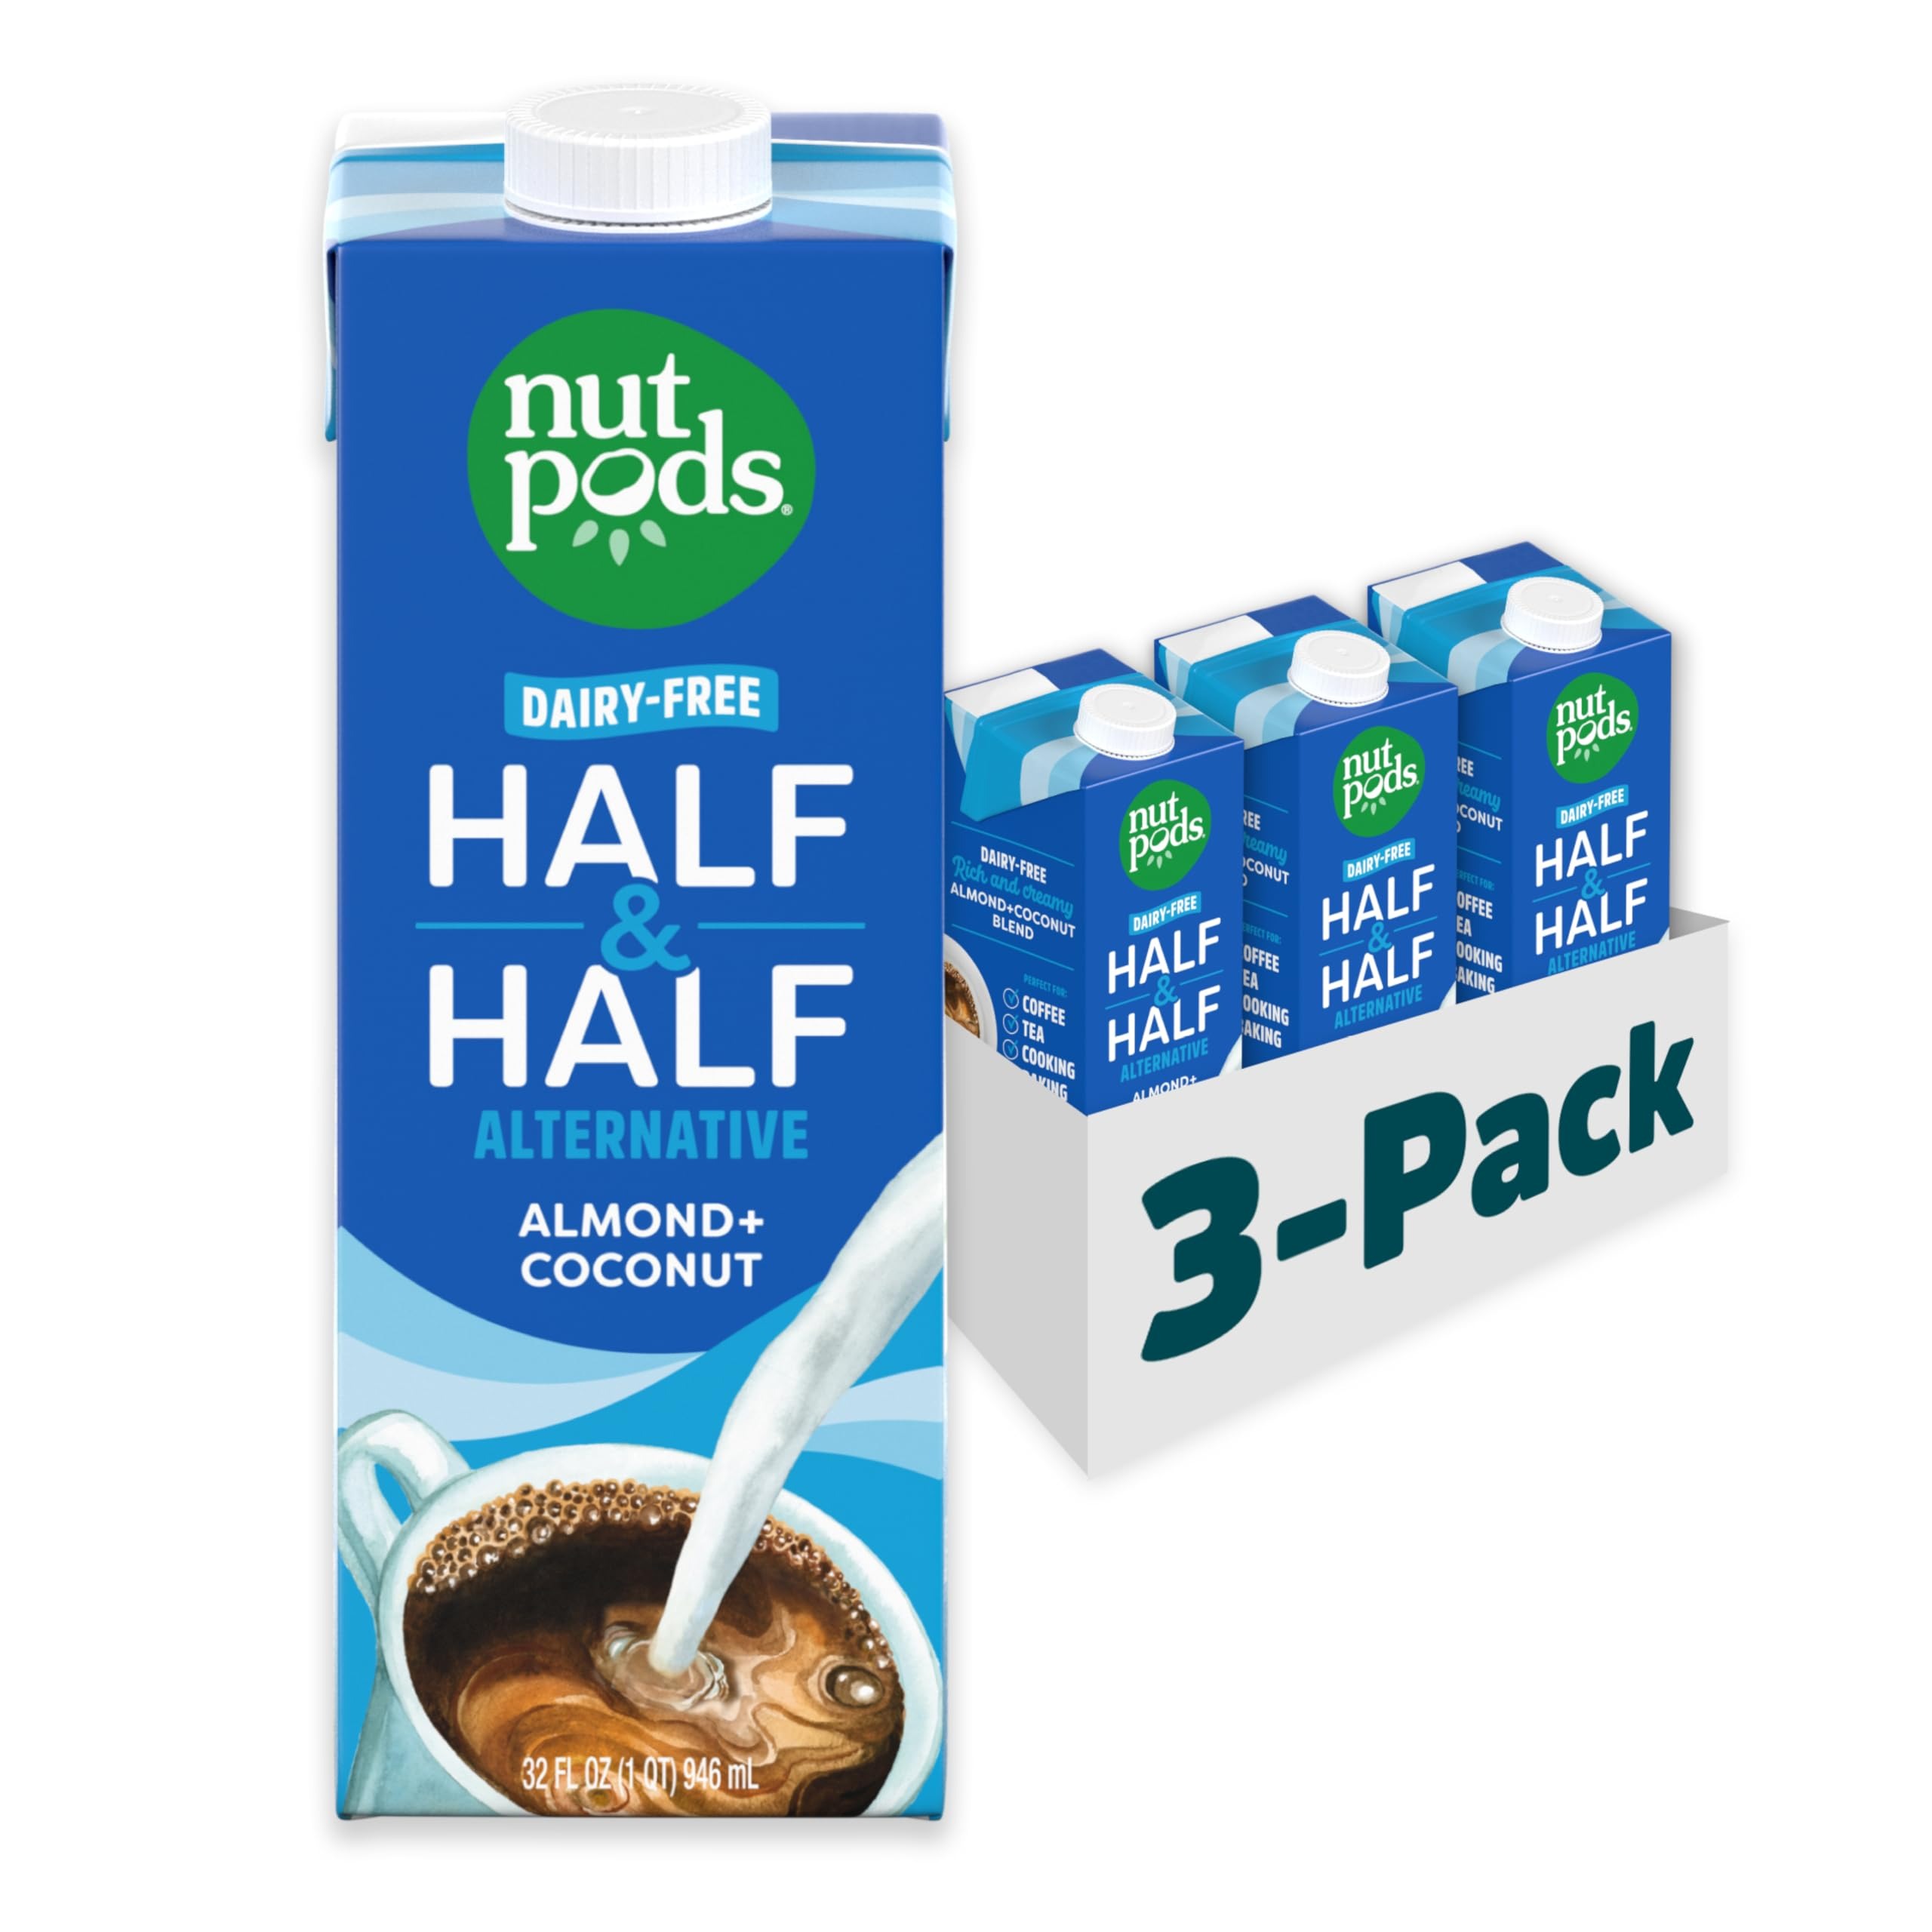
Item Name: nutpods unsweetened Half & Half Dairy-Free Coffee Creamer
Bullet Point 1: Deliciously Creamy Half & Half - Enjoy the smooth, rich flavor of dairy-free half & half in your coffee, made with our signature creamy almond + coconut blend
Bullet Point 2: The perfect replacement for Half & Half or Heavy Cream in baking and cooking.
Bullet Point 3: Zero Sugar Per Serving - nutpods Half & Half alternative is a rich, smooth option with only 15 calories and zero grams of sugar per serving.
Bullet Point 4: Cholesterol Free – Unlike dairy Half & Half, our plant-based alternative has no cholesterol. Perfect for those who follow Whole 30, keto, WW, paleo, vegan, vegetarian, lactose-free, and/or diabetic diets. Certified Glyphosate-Residue Free by the Detox Project, Certified Vegan, Non-GMO Project Certified, Whole30 Approved, Gluten-free, Kosher, Carrageenan and Soy Free.
Bullet Point 5: Unsweetened – nutpods Half & Half alternative is unsweetened with no sweeteners or added sugars, for a deliciously subtle flavor that allows your coffee to shine through.
Bullet Point 6: Long Shelf Life – Comes as a package of three 32oz shelf-stable containers that are perfect for storing in the pantry until opened.
Product Description: nutpods non dairy half and half
Value: 96.0
Unit: Fl Oz

Price: 24.95